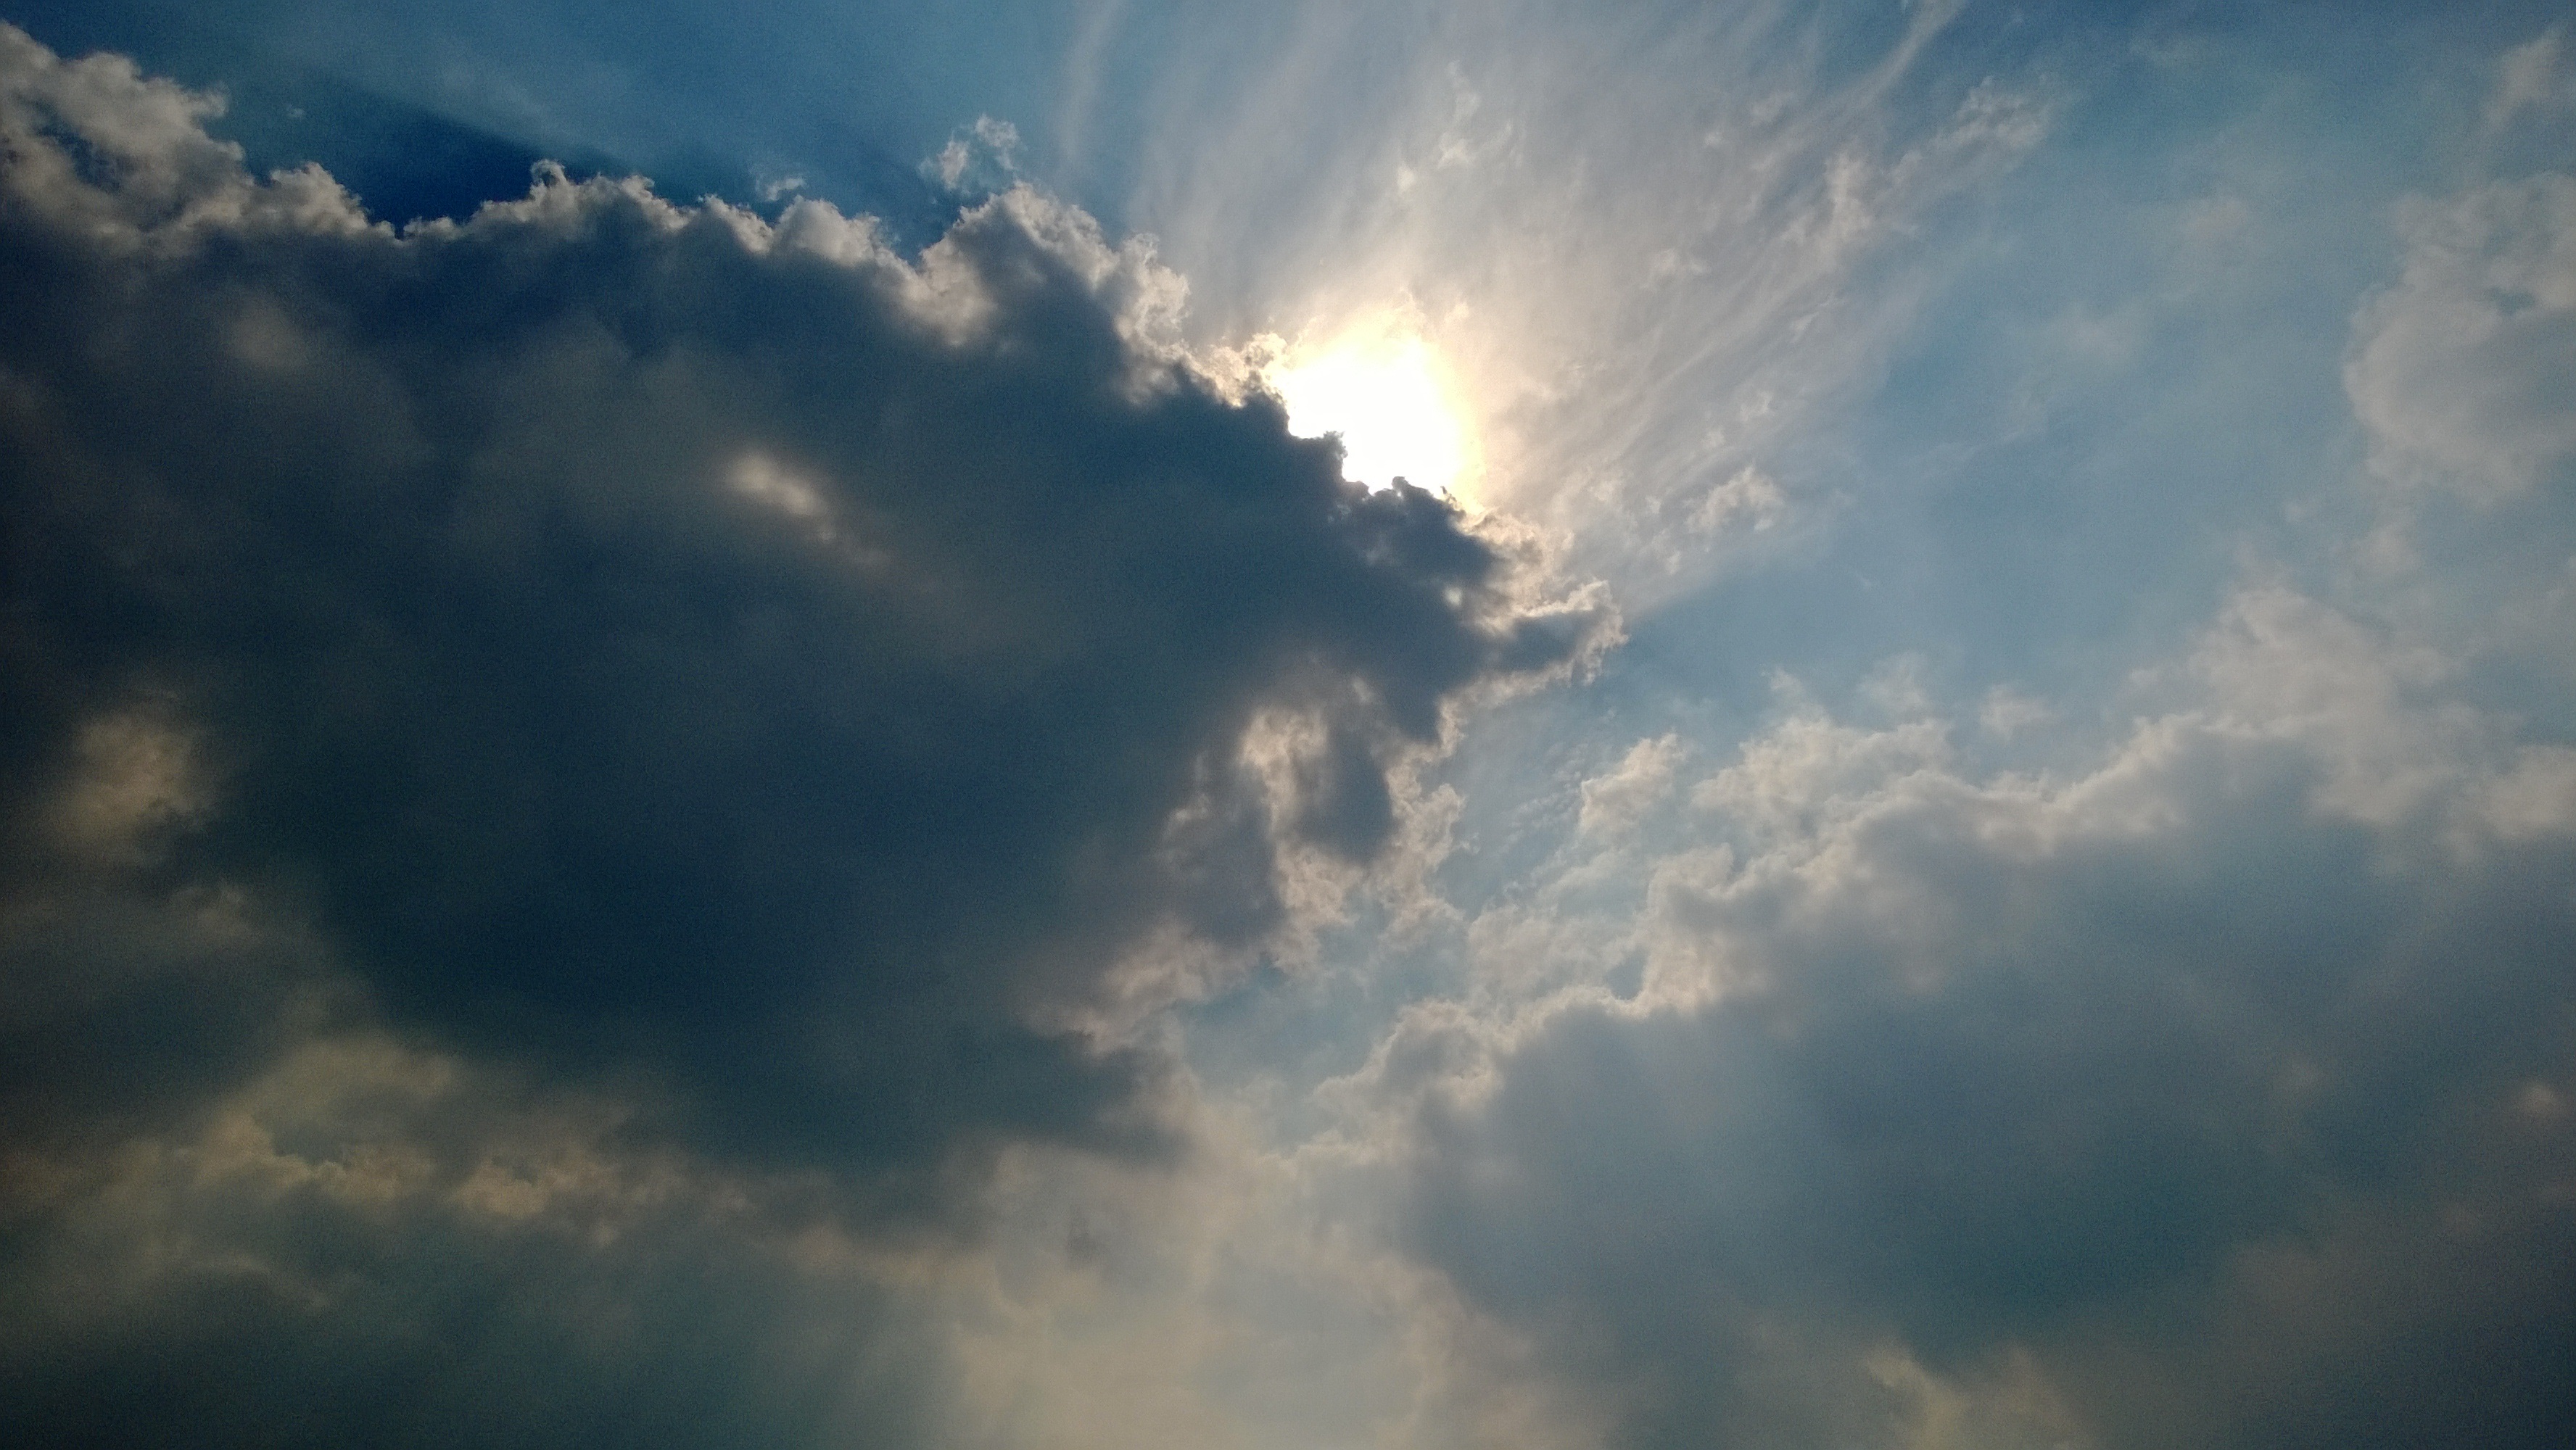
light, cloud, sky, sun, sunset, sunlight, atmosphere, dusk, daytime, cumulus, blue sky, white cloud, sunny days, meteorological phenomenon, atmosphere of earth